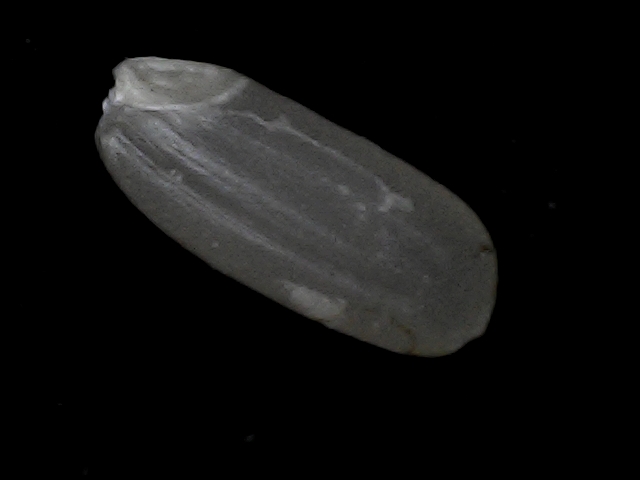
Rice variety: BD95